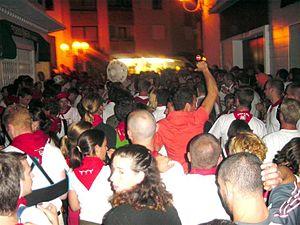
Vue nocturne des Fêtes de Dax (Landes, France)
La Nouvelle-Aquitaine est une région administrative française, créée par la réforme territoriale de 2015 et effective au 1ᵉʳ janvier 2016, après les élections régionales de décembre 2015.
Les Fêtes de Dax sont les cinq jours de festivités organisées annuellement dans la ville française de Dax, dans les Landes. Ces fêtes patronales se tiennent traditionnellement autour du 15 août et sont présentes dans le répertoire du patrimoine culturel immatériel français.